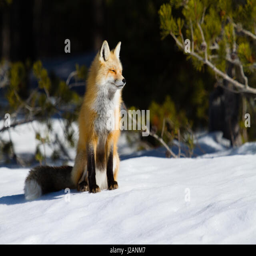
a red fox enjoys a sunny winter day